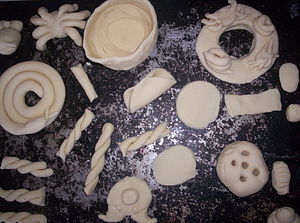
Trylledej
Trylledej kan bruges til mange kreative ting.
Trylledej er lavet af mel, husholdningssalt og vand. Det bliver bagt adskillige timer i ovnen og bliver hårdt og kan derved dekoreres og lakkes. Det bliver brugt i mange lande, specielt til dekorative formål. I Grækenland laves f.eks. kranse af trylledej til bryllupper. Derudover er det kun fantastien som sætter grænserne.